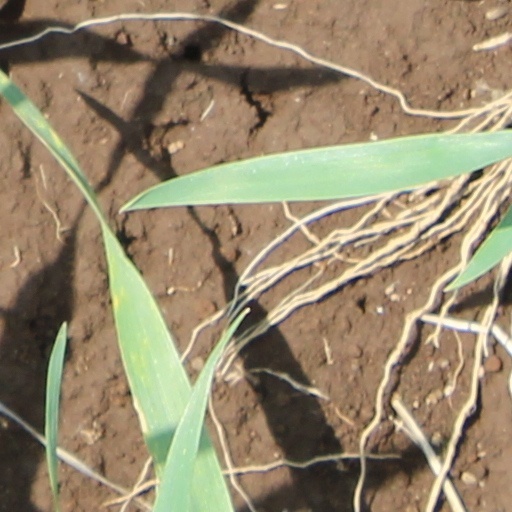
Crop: wheat